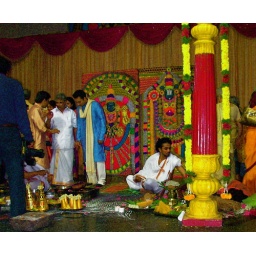
Elaborate decorations on the stage. Sriram, the bride's brother in blue and floor length shawl.